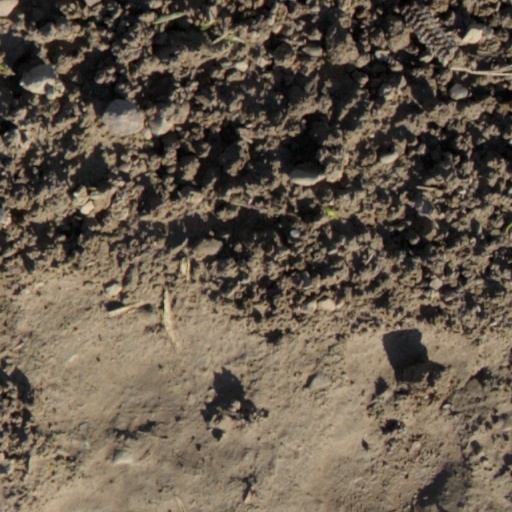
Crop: wheat